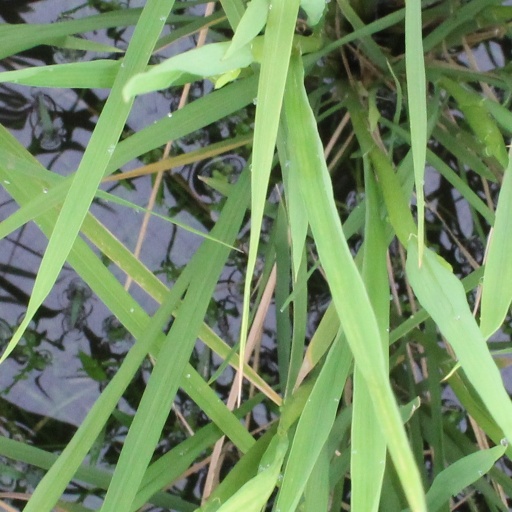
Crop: rice